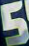
Number: 5